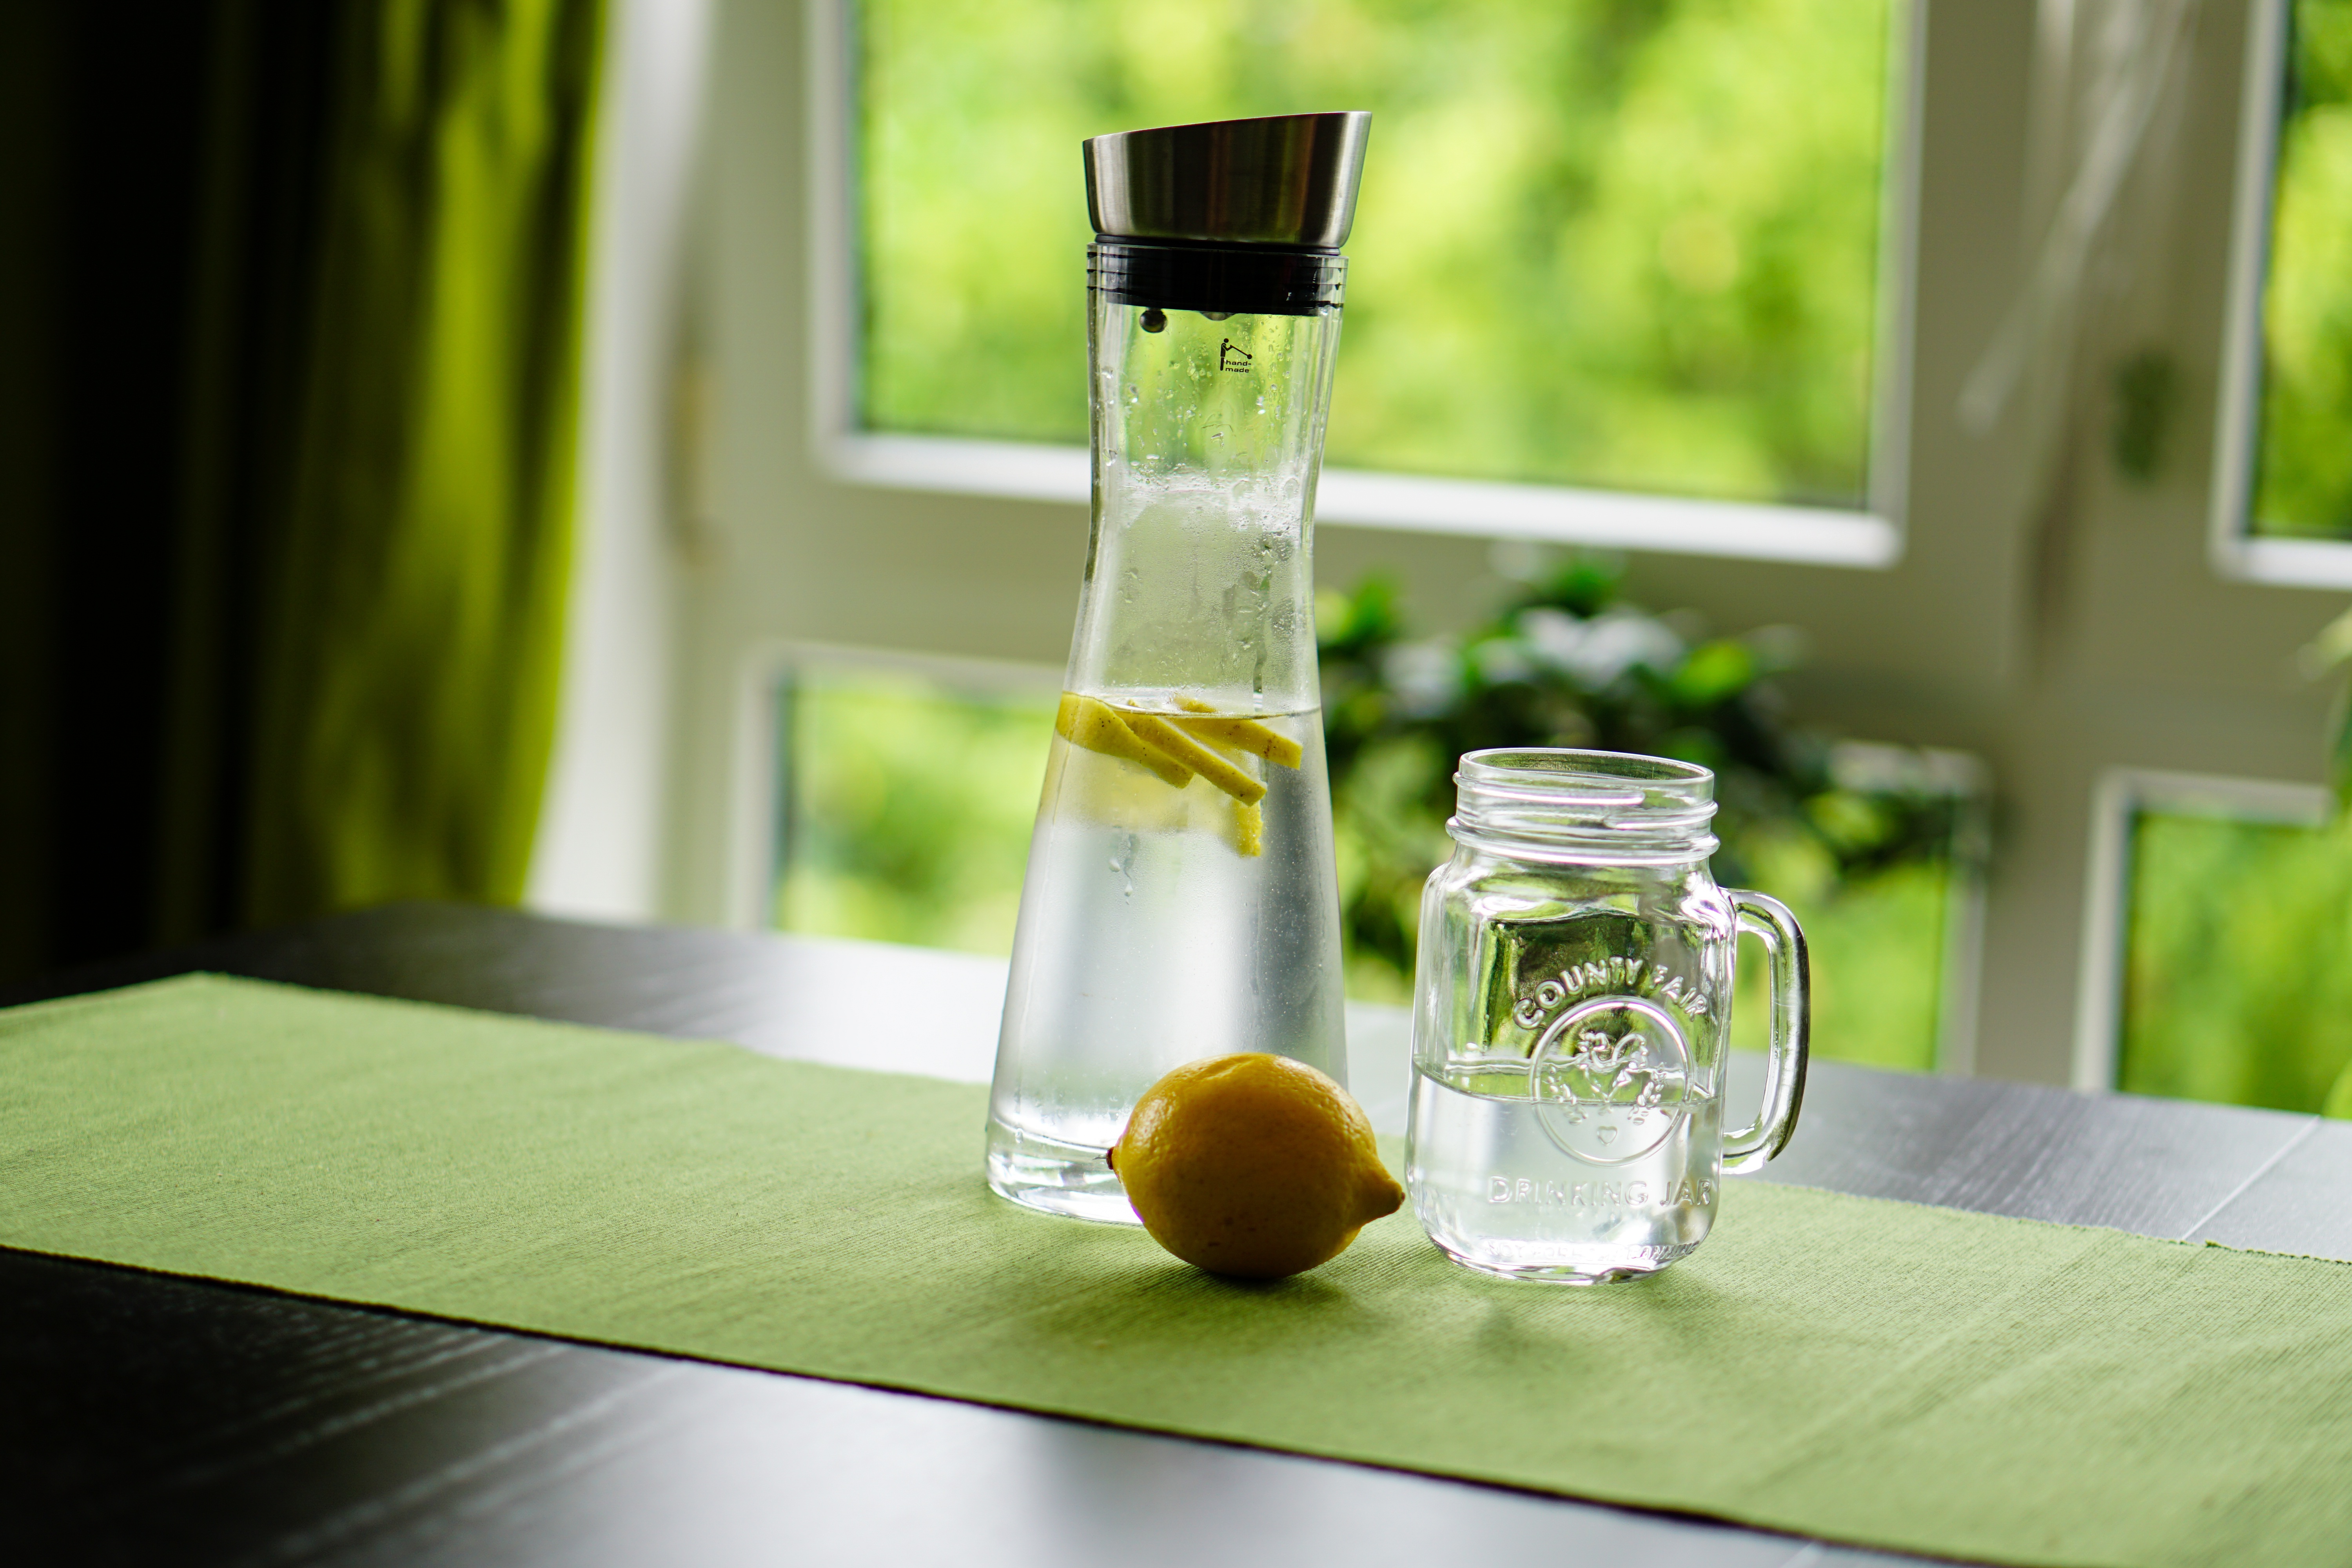
water, flower, glass, summer, green, produce, spray, drink, bottle, lighting, heat, lemon, juice, refreshment, thirst, detox, vitamins, bless you, limone, thirst quencher, carafe, fruit juice, immersion, glass carafe, drinkware